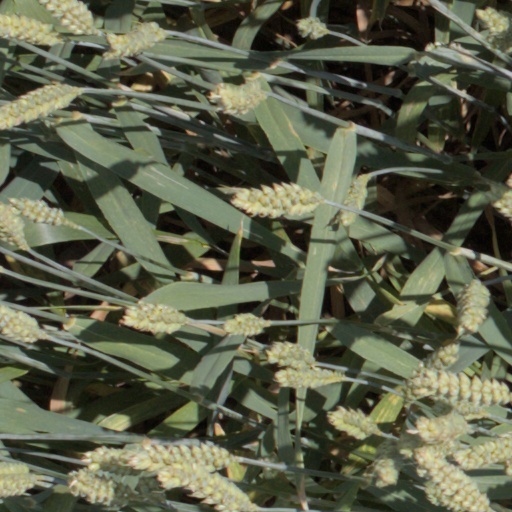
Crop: wheat